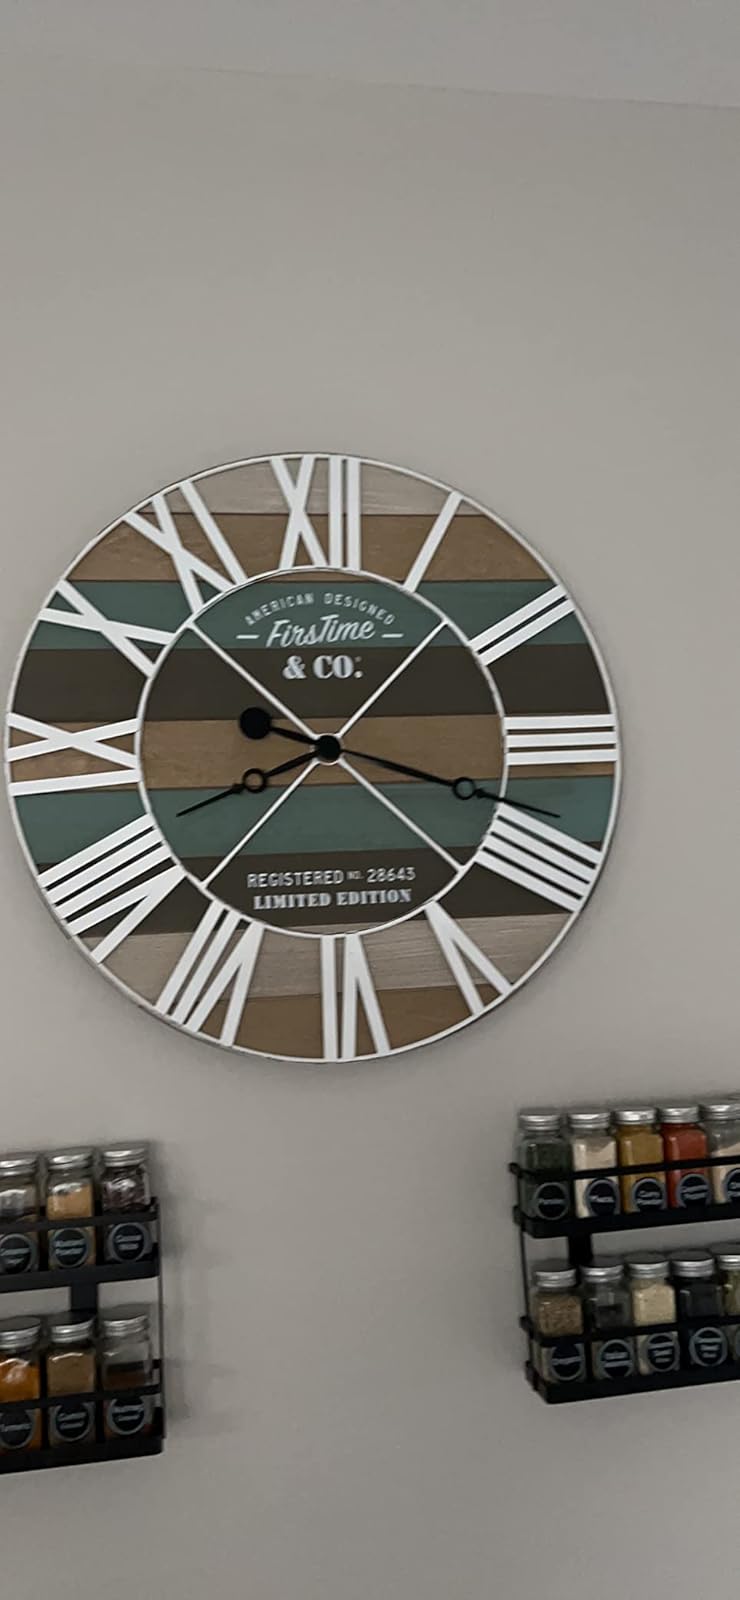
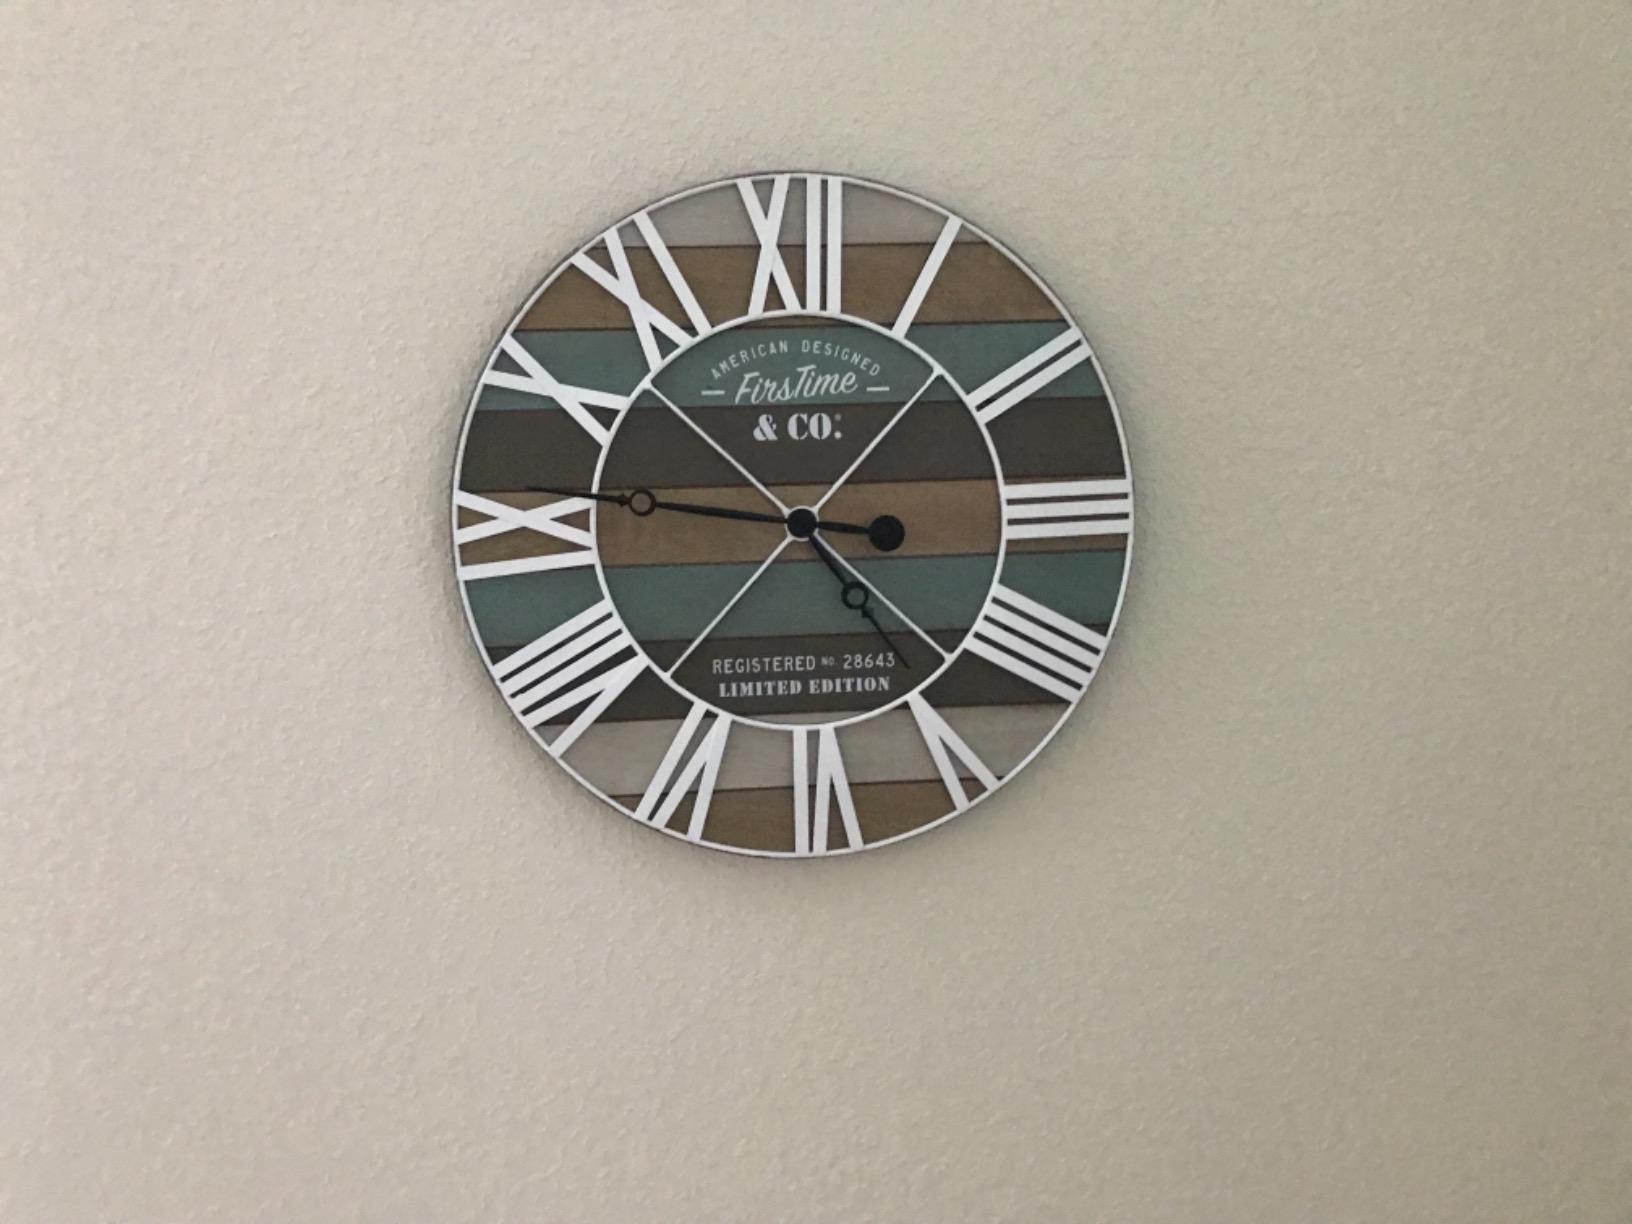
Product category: clock
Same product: yes